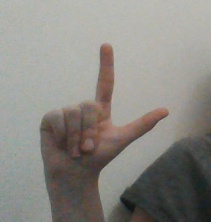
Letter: laam